Estadio 9 de Mayo

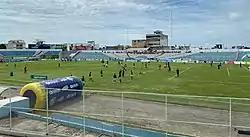

Estadio 9 de Mayo is a multi-use stadium in Machala, Ecuador. It is currently used mostly for football matches and is the home stadium of Audaz Octubrino, Fuerza Amarilla and Orense. The stadium holds 16,500 spectators and opened in 1939.